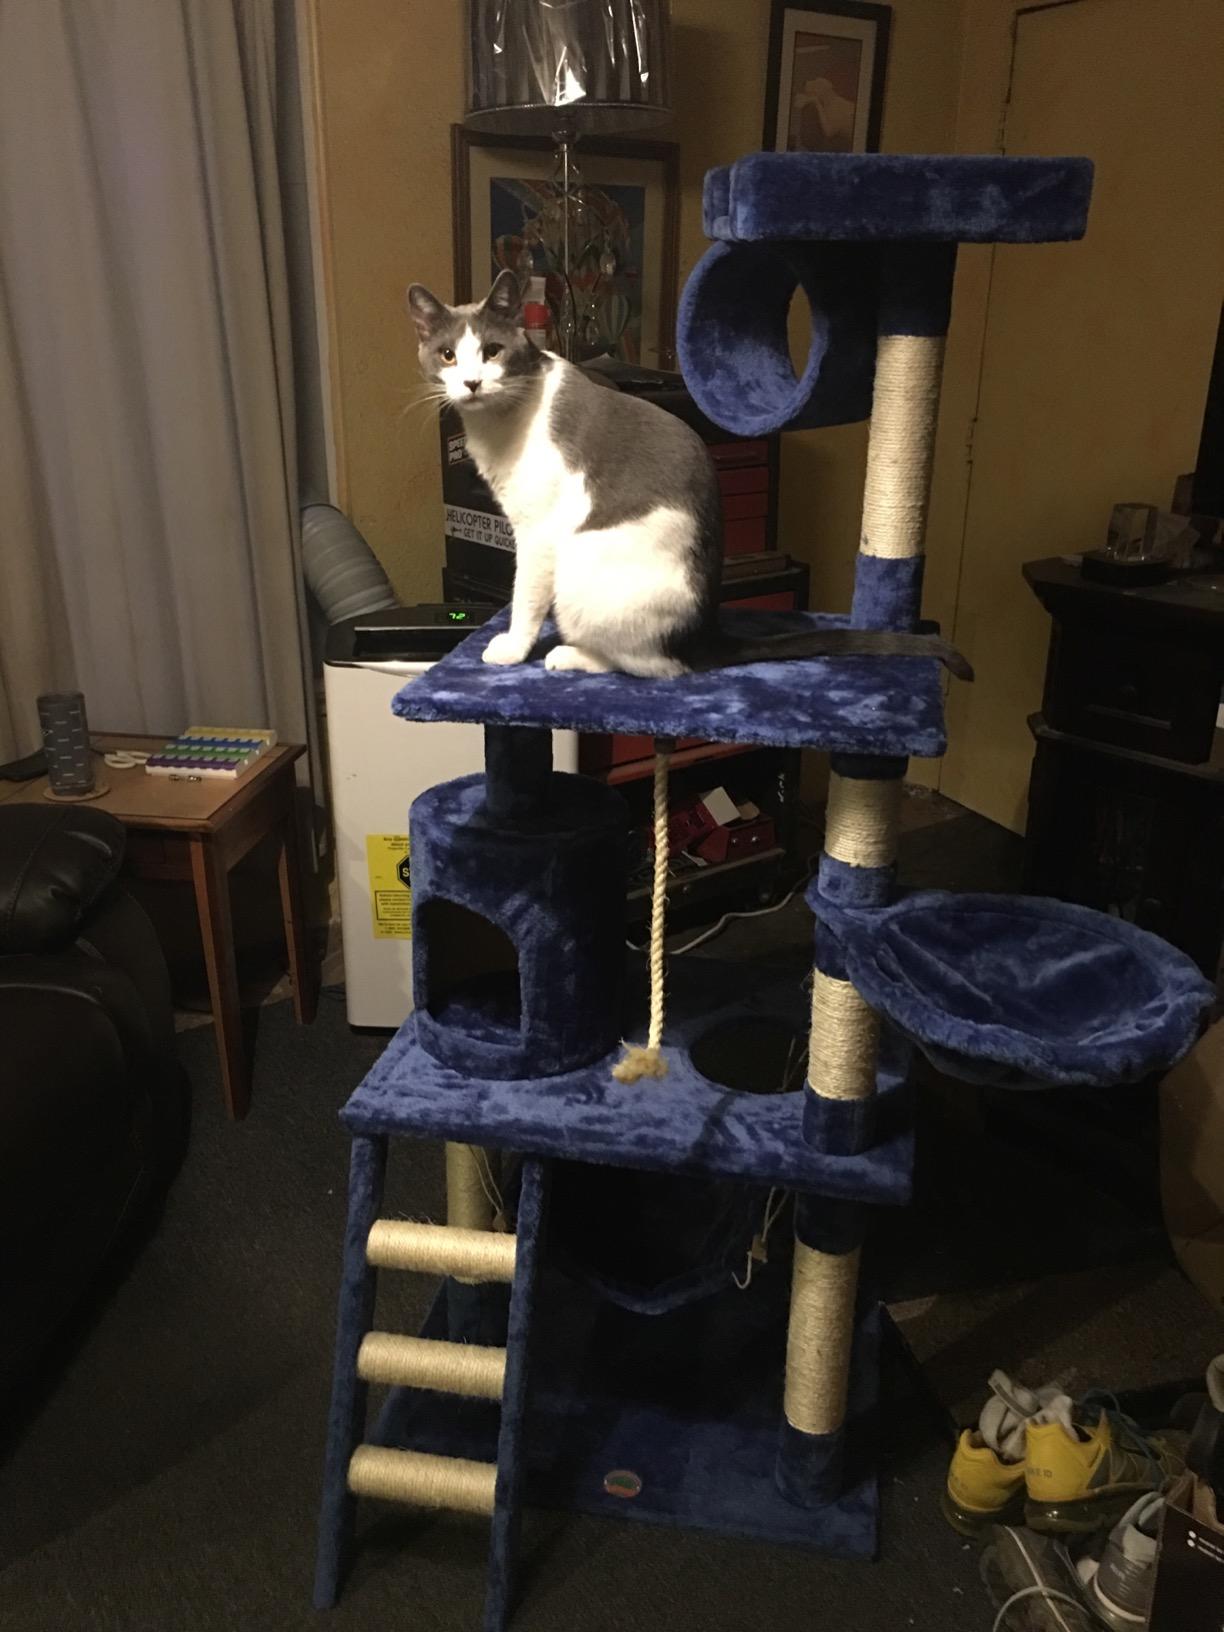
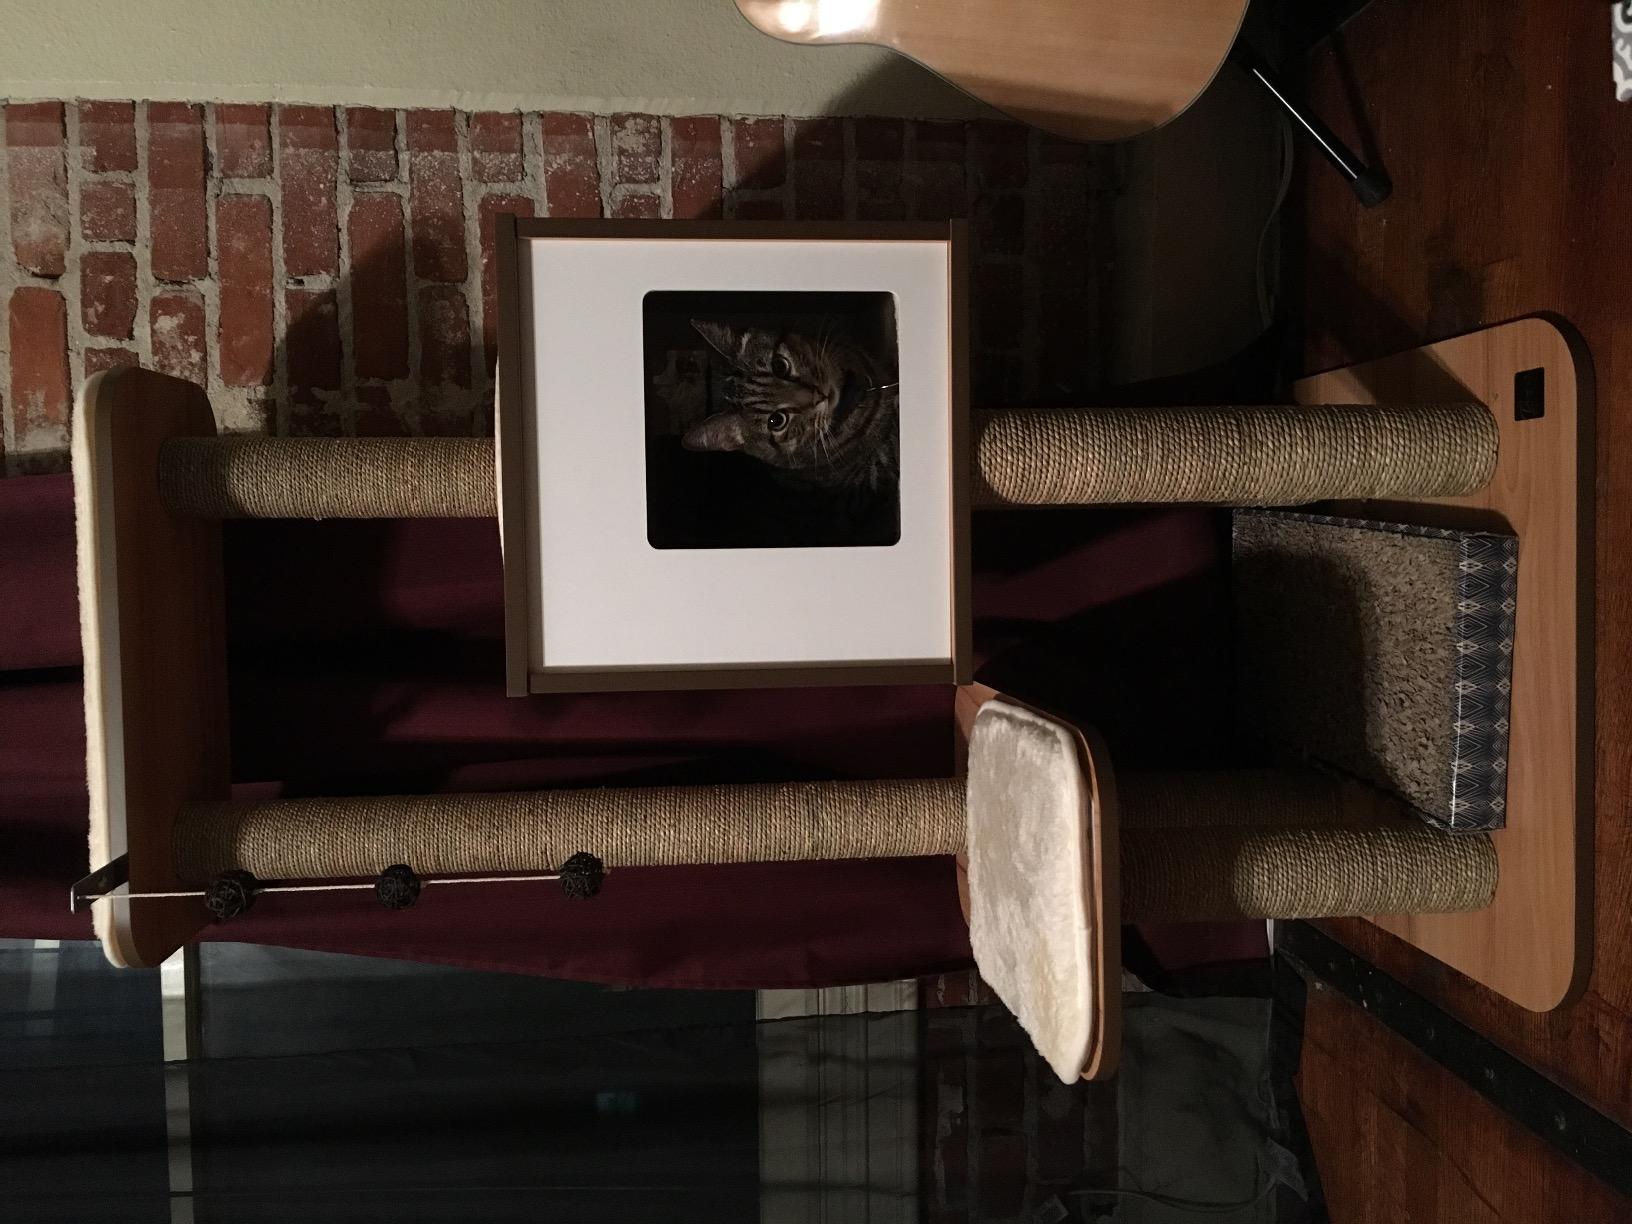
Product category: items_cat tree
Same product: no